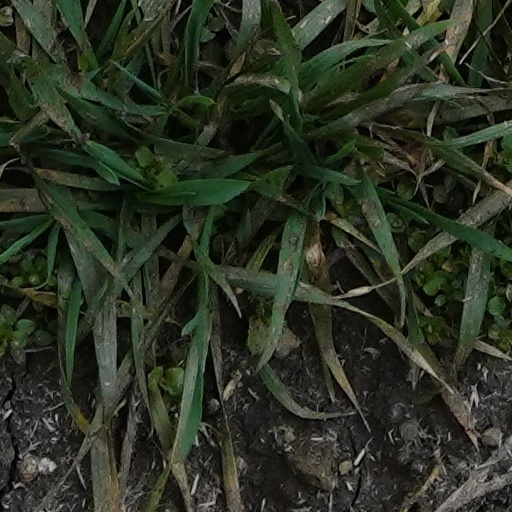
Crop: wheat